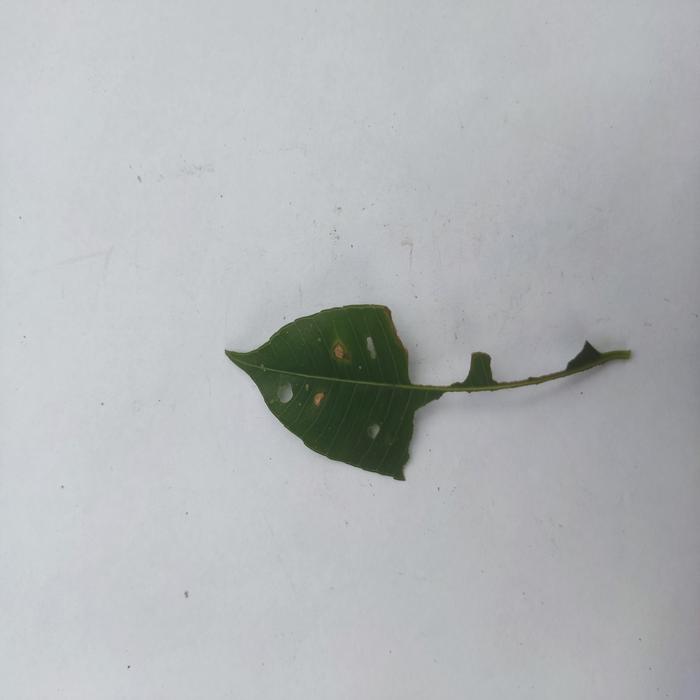
Crop: Hog Plum
Leaf condition: Caterpillars_Infestation